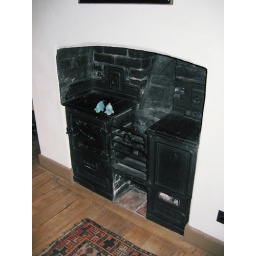
Range style fireplace in ground floor bedroom.